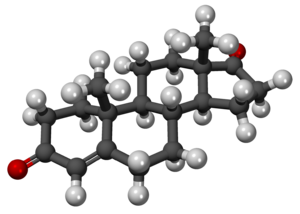
L'androstènedione est une hormone stéroïdienne C19 produite par les glandes surrénales et les gonades, étape intermédiaire dans la voie biochimique de la production de la testostérone, de l'estrone et de l'estradiol.